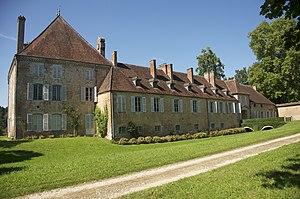
Château de Beaurepaire-en-bresse
Cet article recense de manière non exhaustive les châteaux, maisons fortes, mottes castrales, situés dans le département français de Saône-et-Loire. Il est fait état des inscriptions et classements au titre des monuments historiques.
Beaurepaire-en-Bresse est une commune française située dans le département de Saône-et-Loire en région Bourgogne-Franche-Comté.
Le château de Beaurepaire est situé sur la commune de Beaurepaire-en-Bresse en Saône-et-Loire.